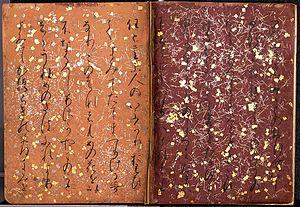
Le terme « Trésor national » est utilisé depuis 1897 pour désigner les biens les plus précieux du patrimoine culturel du Japon